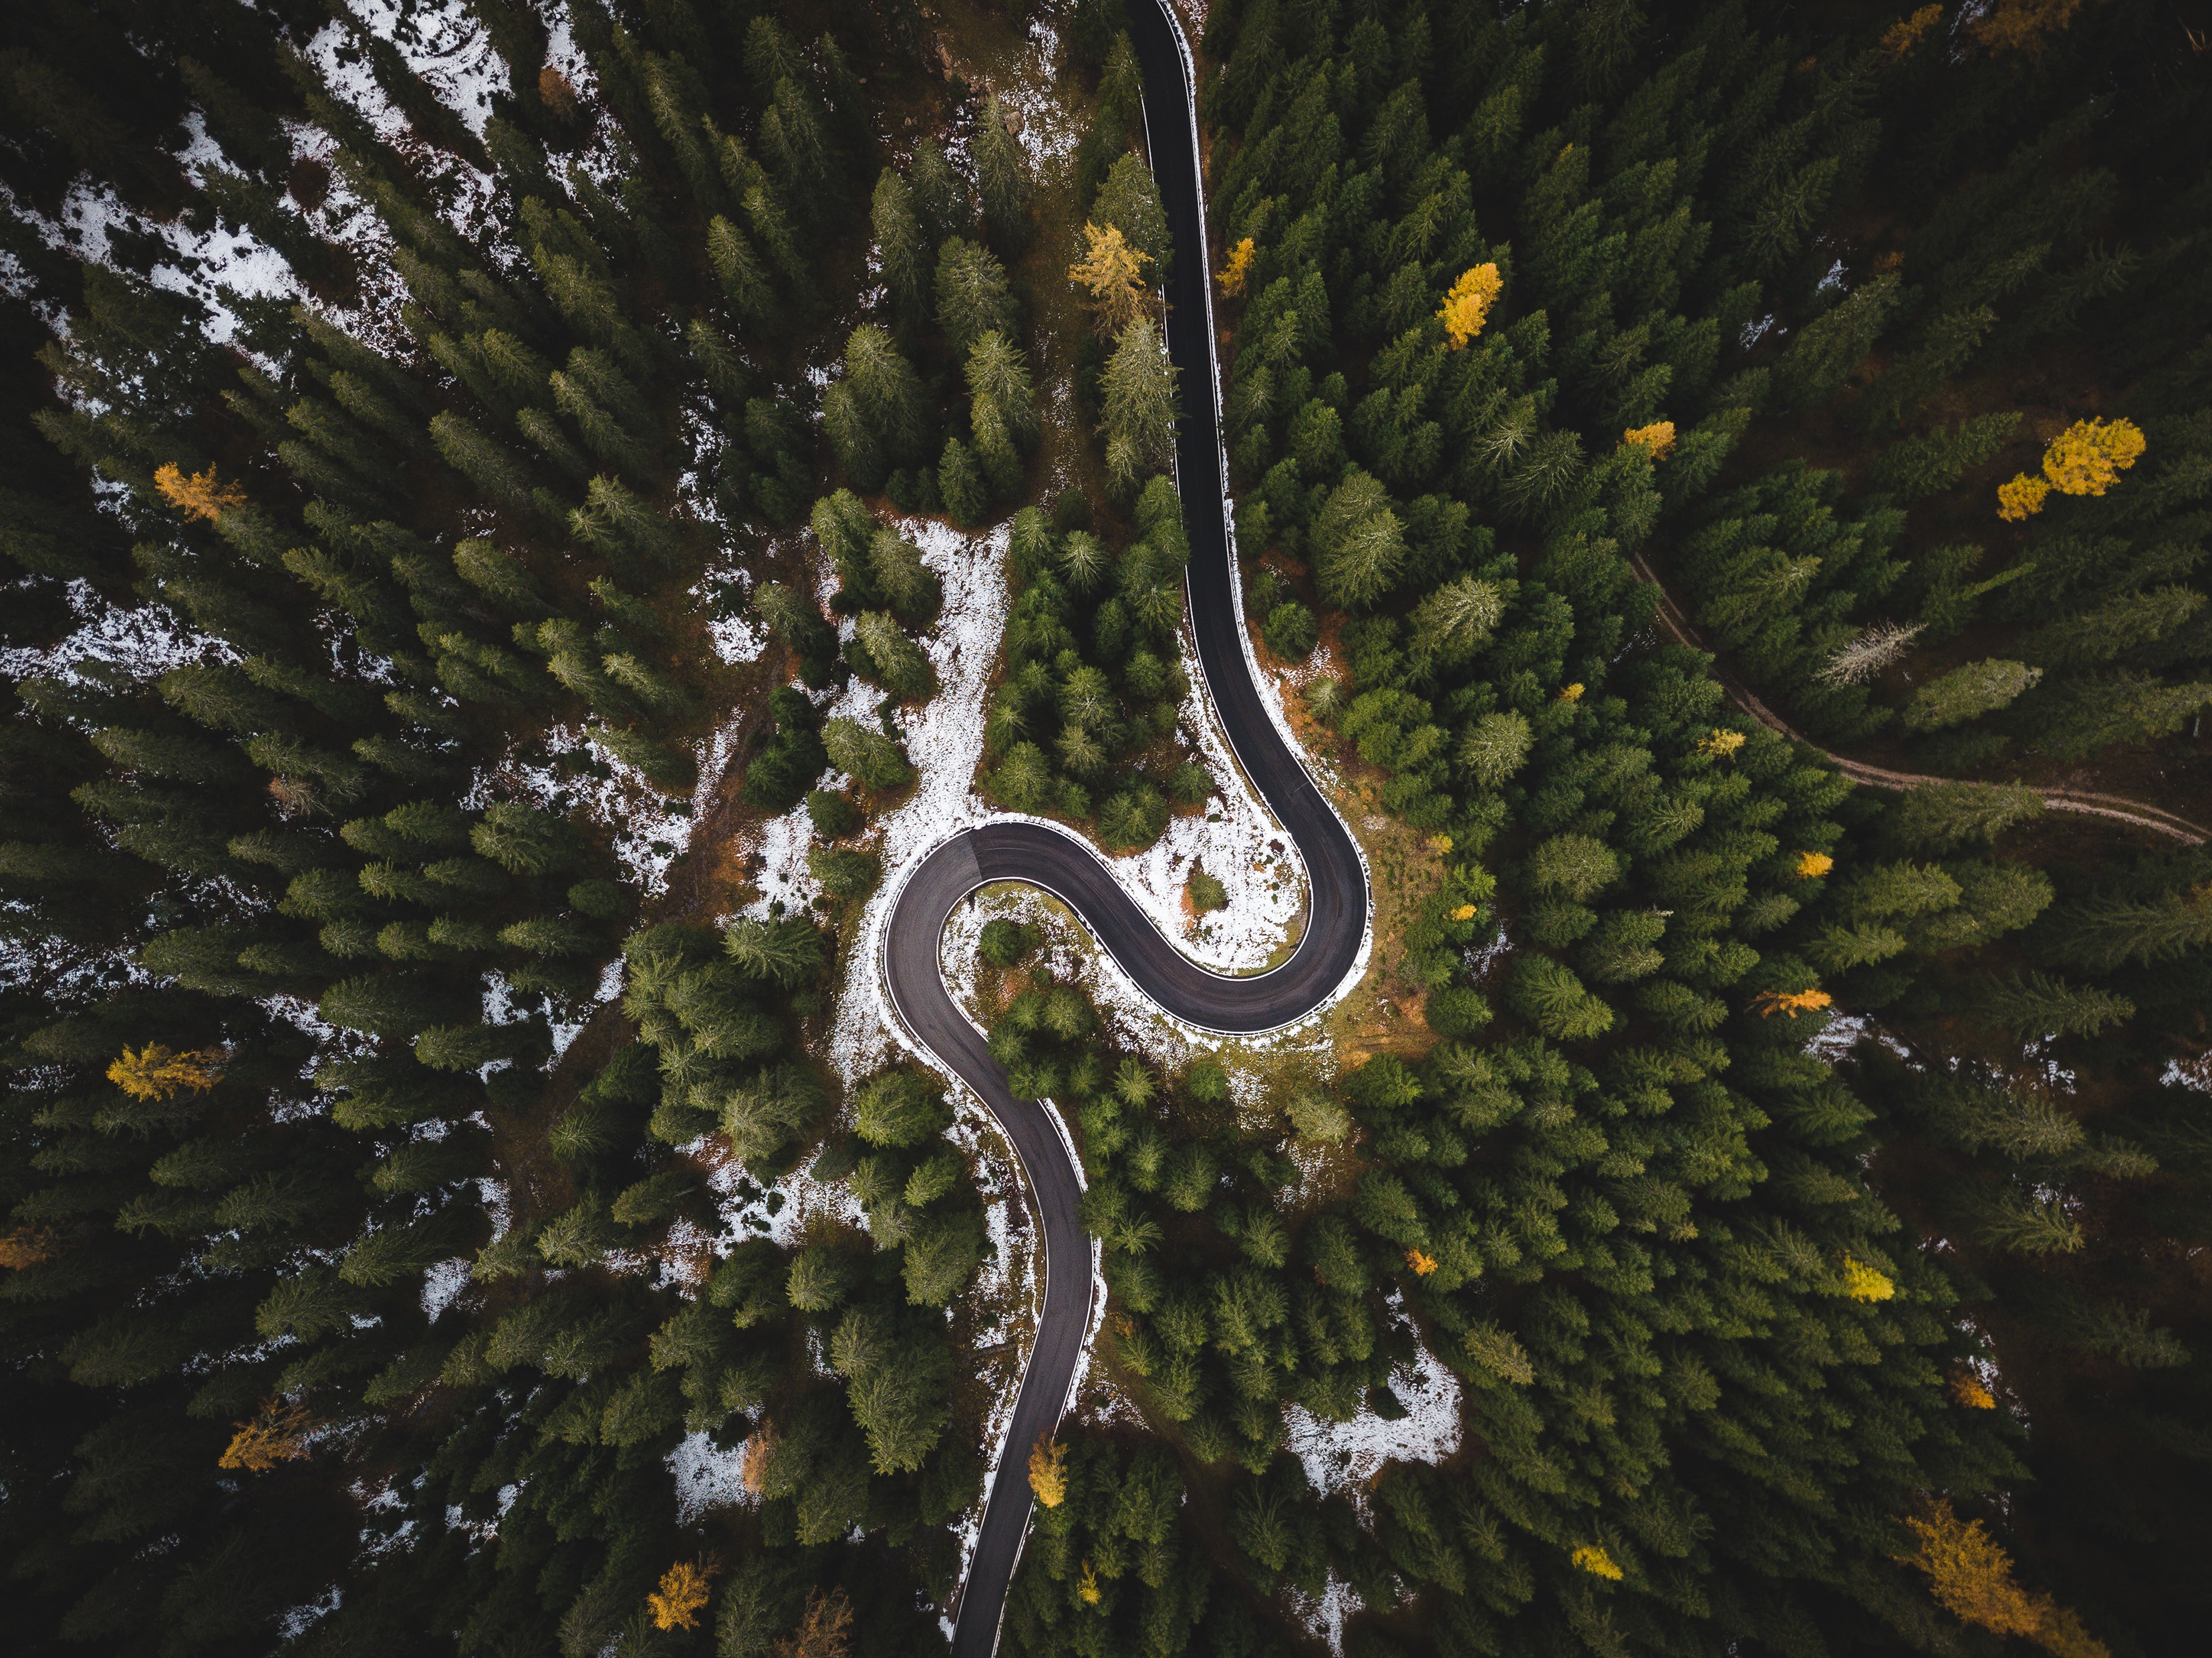
organism, reptile, scaled reptile, colubridae, tree, snake, grass snake, plant